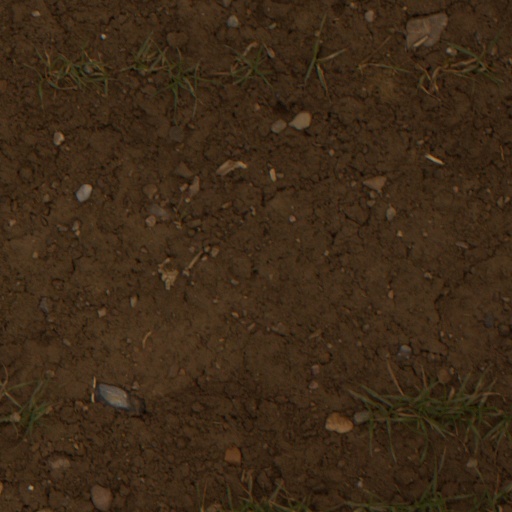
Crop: wheat